2008 Iran–United States naval dispute

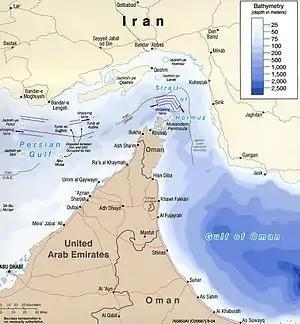
Map of Strait of Hormuz with maritime political boundaries

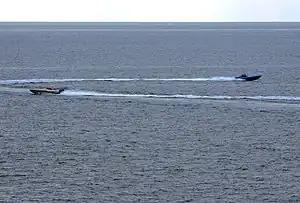
6 January 2008: Iranian speedboats maneuver near U.S. Navy ships

On 6 January 2008, five Iranian patrol boats crewed by the Revolutionary Guard approached three United States Navy warships in the Strait of Hormuz: the cruiser , the destroyer and the frigate . In a compilation of video and audio released by the Pentagon of the most provocative moments of the encounter, the radio officer of USS "Hopper" is seen and heard attempting to make radio contact with the Iranian vessels. A few moments later, another voice radioed "Hopper" saying, "I am coming at you. You will explode [in or after] ["static"] minutes."